Viticulture in Paraná

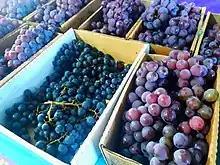
Boxes of grapes at the Ponta Grossa Grape Festival.

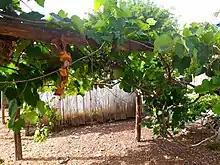
Vine view in a rural property in the municipality of Ortigueira in 2017.

Paraná is a state marked by the pulverized production of grapes and wine. In the northwest and north of the state, the municipalities of Marialva (responsible for a little over 22% of the state production of fine grapes), and also Rolandia, Maringá, and Londrina stand out. The main varieties grown in this region are Italia, Rubi, Benitaka and Brasil. Further south in this region the town of Rosário do Ivaí stands out, capital of Paraná of the Niagara grape, with about 150 ha of grapes.